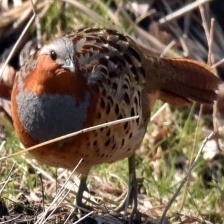
Species: CHINESE BAMBOO PARTRIDGE
Scientific name: BAMBUSICOLA THORACICUS
ImageNet parent category: partridge